Ana by Day

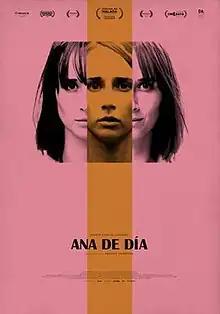
Theatrical release poster

Ana by Day is a 2018 psychological drama film directed by Andrea Jaurrieta in her directorial debut feature which stars Ingrid García-Jonsson.